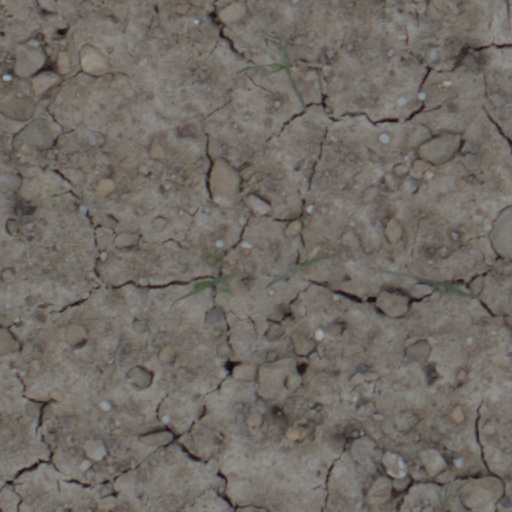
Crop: wheat